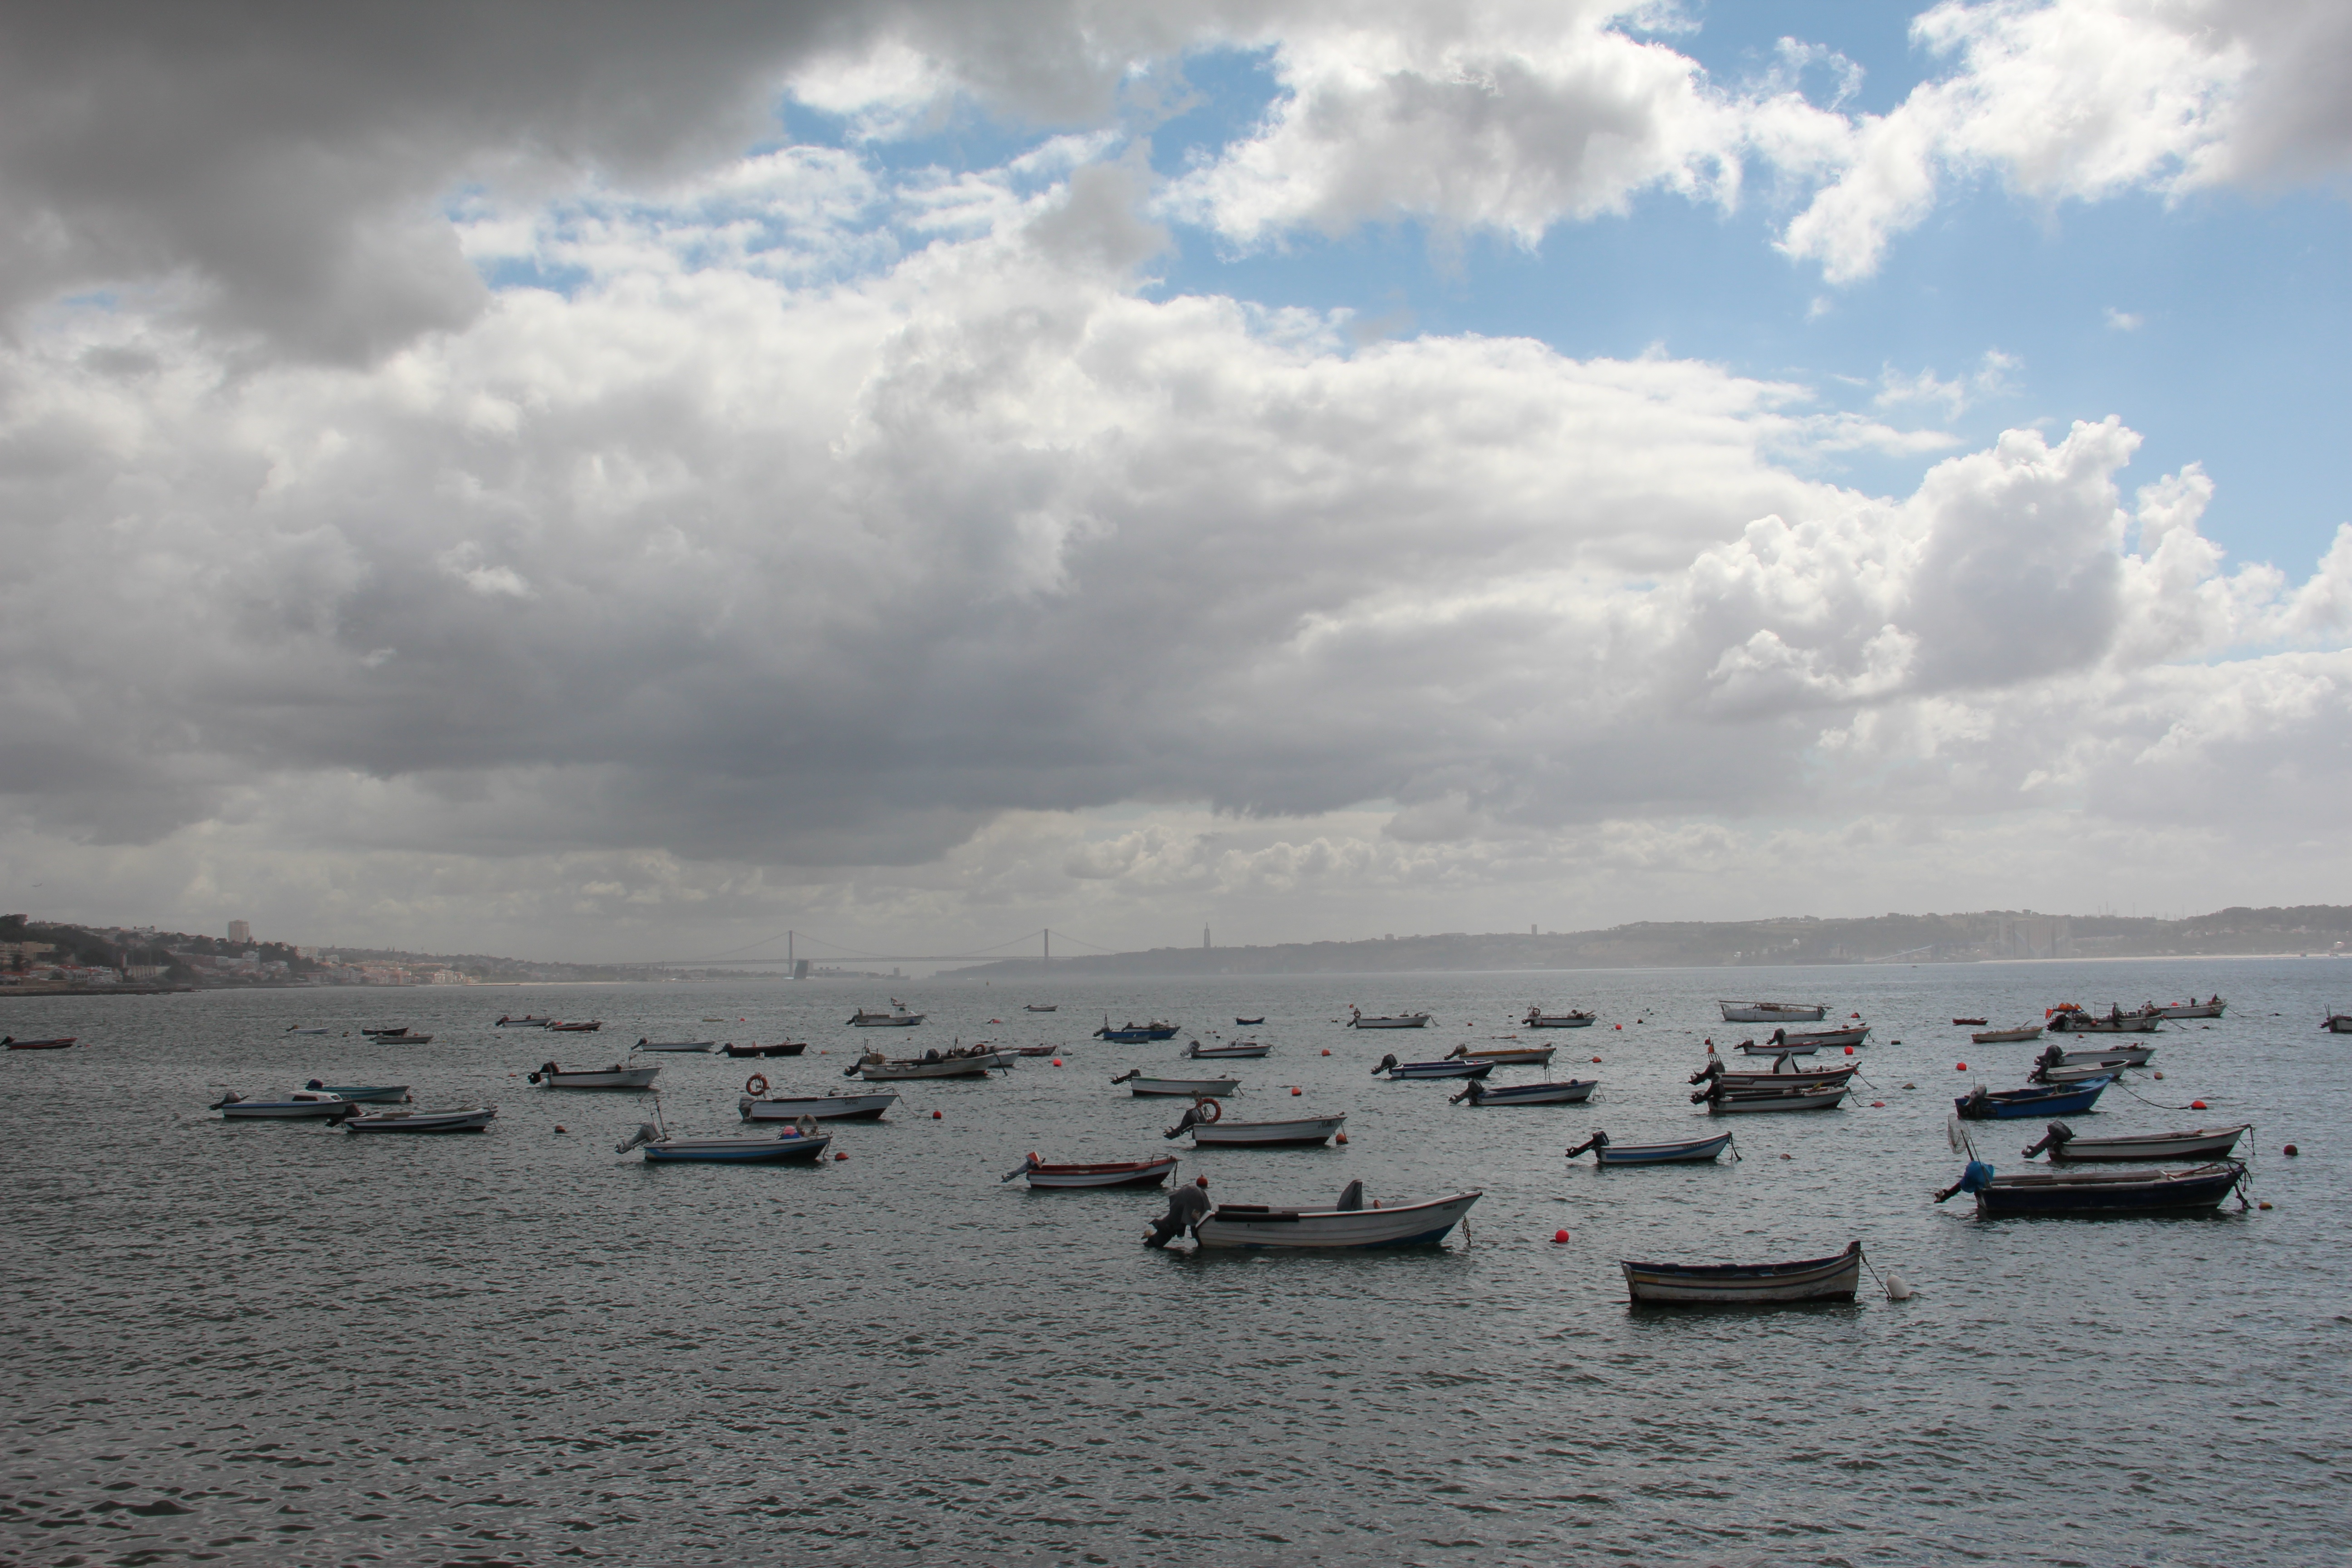
beach, sea, coast, ocean, horizon, cloud, sky, shore, wave, lake, vehicle, bay, body of water